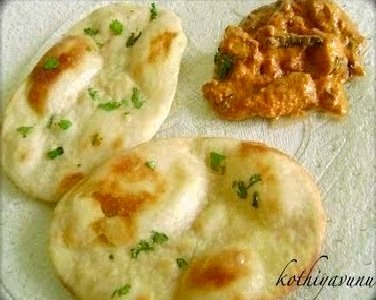
Dish: butter_naan